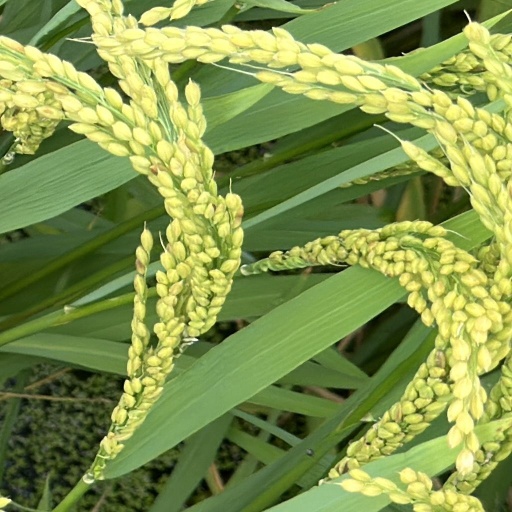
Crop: rice